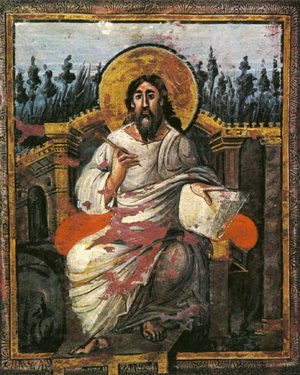
On appelle enluminure carolingienne l’enluminure produite entre la fin du VIIIᵉ siècle et la fin du IXᵉ siècle dans l'empire carolingien. Alors que l'enluminure mérovingienne, qui la précède, est purement monacale, la carolingienne est issue des cours des rois francs ainsi que des résidences des évêques puissants. Le point de départ est l'école de la cour de Charlemagne au palais d'Aix-la-Chapelle, à qui l'on attribue les manuscrits du groupe d'Ada, la sœur de Charlemagne. Simultanément, et sans doute au même endroit, apparaît l'école du Palais, dont les artistes sont sous influence byzantine. Les codex de cette école sont aussi, du fait de leur style d'écriture, nommés groupe de l'Évangéliaire du couronnement de Vienne. Leurs particularités stylistiques font que ces deux écoles d'enluminure sont en contradiction directe avec les formes d'expression de l’Antiquité ; elles partagent la caractéristique de donner une clarté aux illustrations, ce qui n'est pas le cas précédemment. Après la mort de Charlemagne, le centre de l'enluminure émigre vers Reims, Tours et Metz.
Les Évangiles du couronnement de Vienne est un manuscrit enluminé contenant les évangiles formant un évangéliaire comportant une reliure conçue par des orfèvres. Il aurait, selon la légende, été retrouvé dans le tombeau de Charlemagne. Il servait lors du serment des empereurs romains germaniques à Aix-la-Chapelle. Il fait partie du Trésor impérial de Vienne.